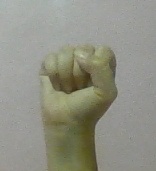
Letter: saad